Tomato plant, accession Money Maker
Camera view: horizontal (90 deg, fisheye); turntable rotation: 330 degrees
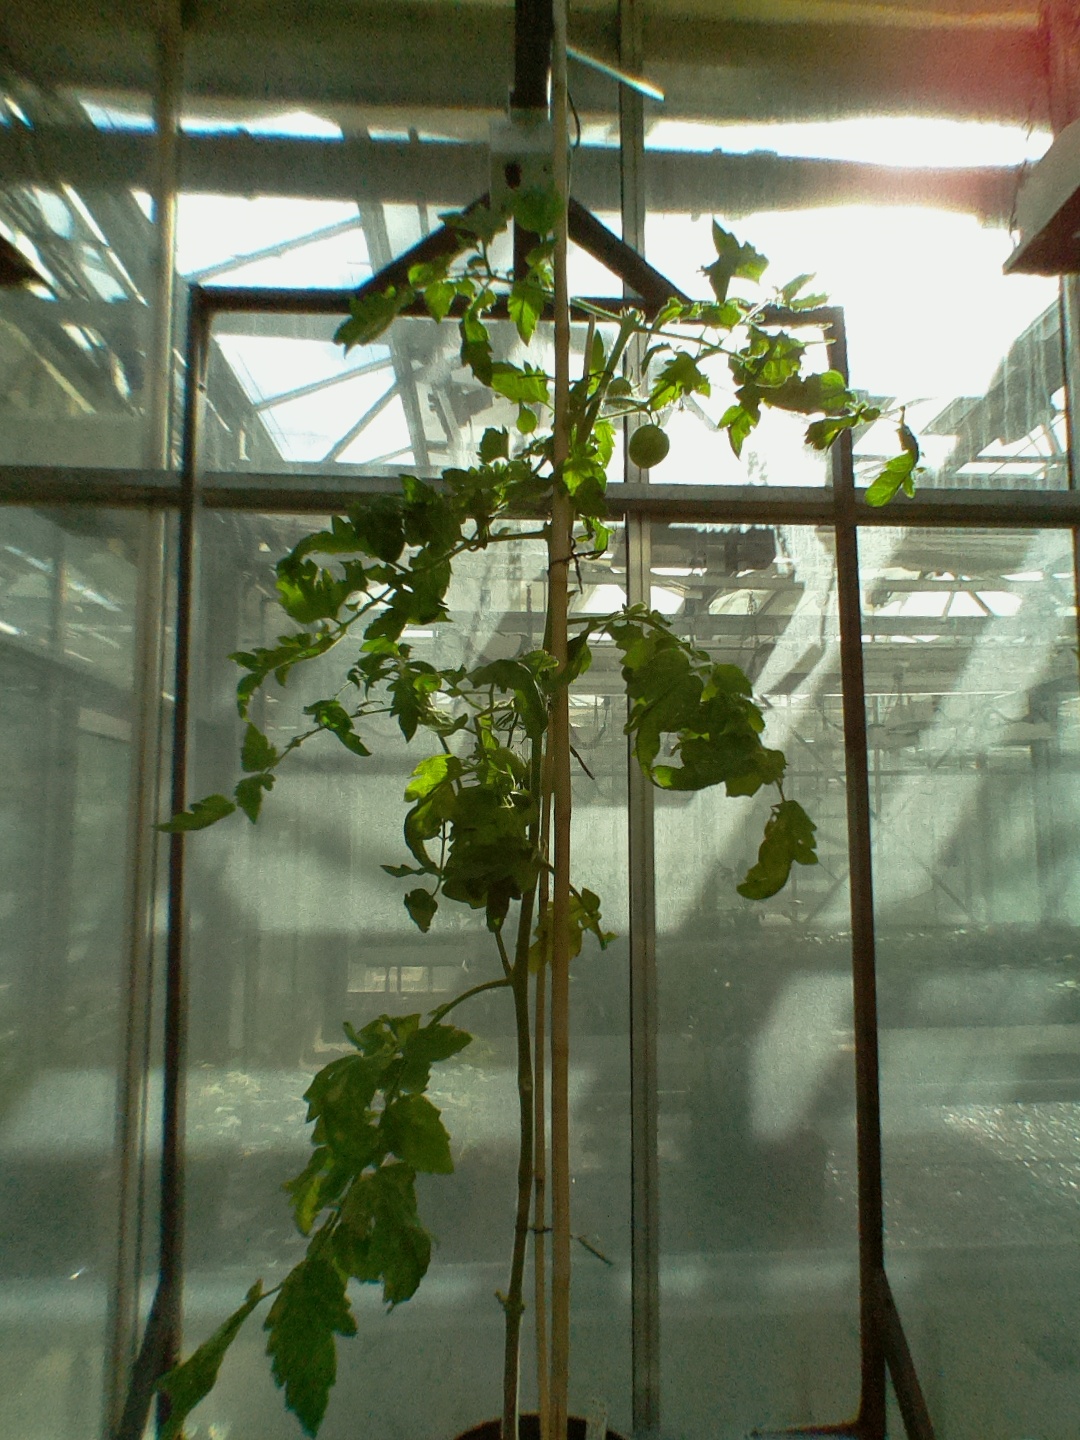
BBCH growth stage 76: 60%-70% of final fruit size